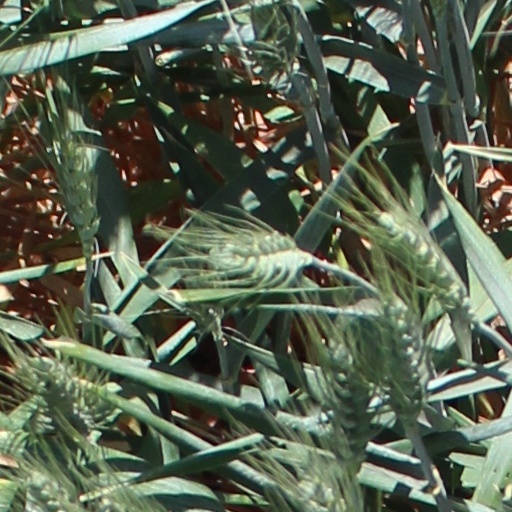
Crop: wheat